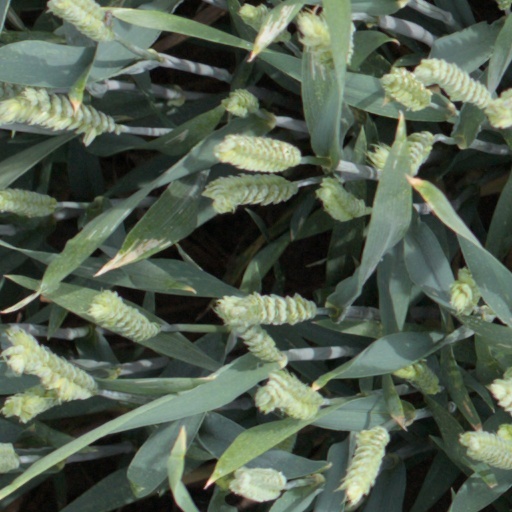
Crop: wheat